Knee-Knock Rise

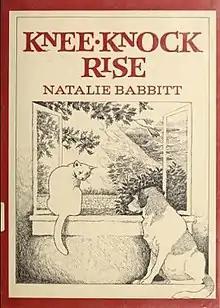
First edition (publ. Farrar, Straus & Giroux)

Knee-Knock Rise is a children's book written by Natalie Babbitt and published in 1970. It was awarded the Newbery Honor in 1971. Although the story is intended for children, some of the underlying themes deal with subjects such as the need for invented religion.